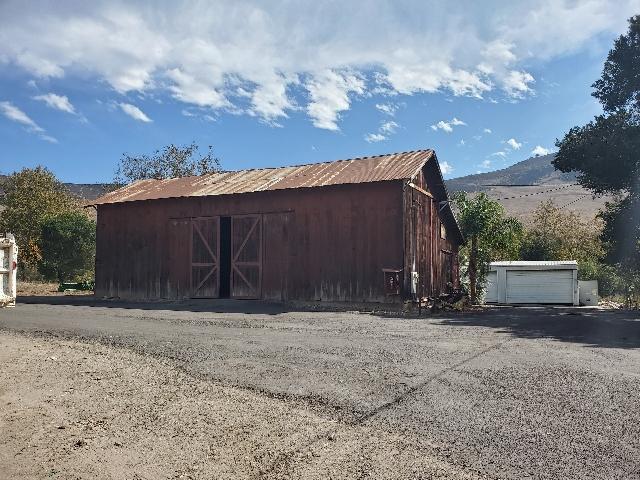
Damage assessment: no_damage